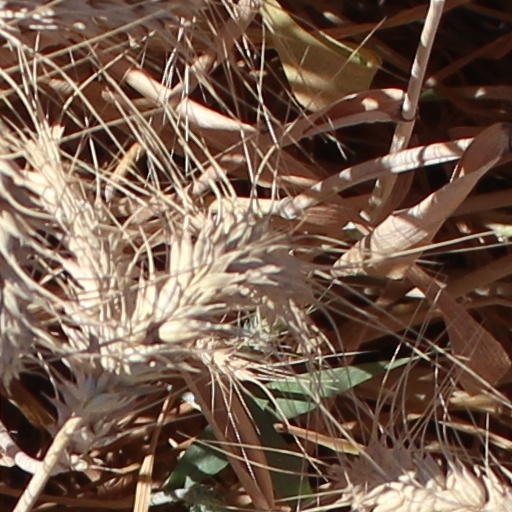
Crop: wheat